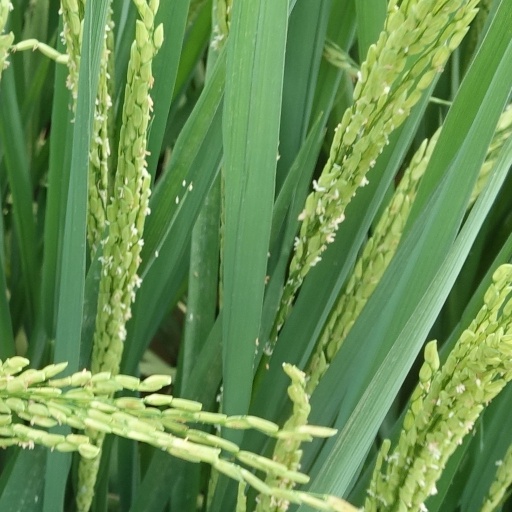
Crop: rice